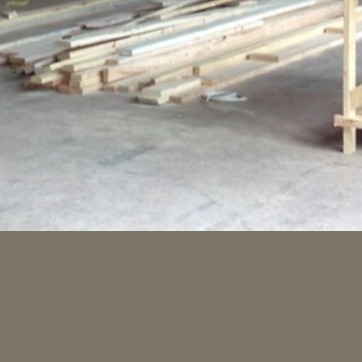
Material: tile